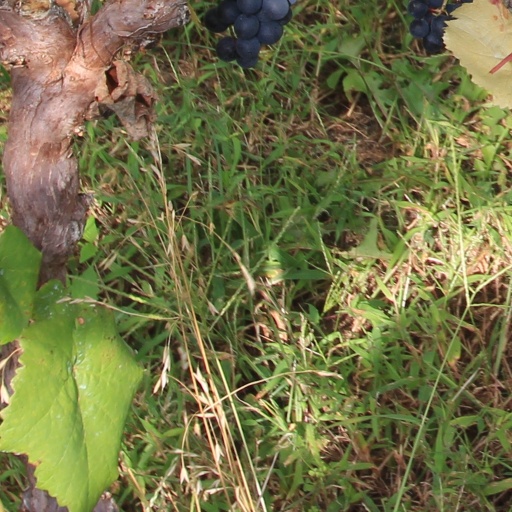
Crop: grape